Nick Goody

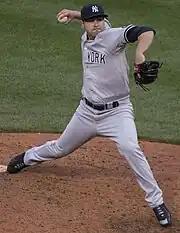
Goody with the New York Yankees in 2015

In 2013, the Yankees invited Goody to spring training. Goody suffered a sprained ankle when he was involved in a multi-vehicle car accident. He began the season with Tampa, but underwent Tommy John surgery to repair the ulnar collateral ligament of the elbow in his pitching arm, which he injured in his second appearance of the season. He returned to Tampa on May 6, 2014, and was promoted to the Trenton Thunder of the Double–A Eastern League in June. The Yankees invited Goody to spring training in 2015, but reassigned him to minor league camp in mid-March. Goody began the 2015 season with Trenton, and was named to the Eastern League All-Star Game. He was promoted to the Scranton/Wilkes-Barre RailRiders of the Triple–A International League in July, and Brady Lail replaced him in the All-Star Game.